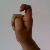
The image shows a hand gesture representing the letter 'X' in Indian Sign Language.